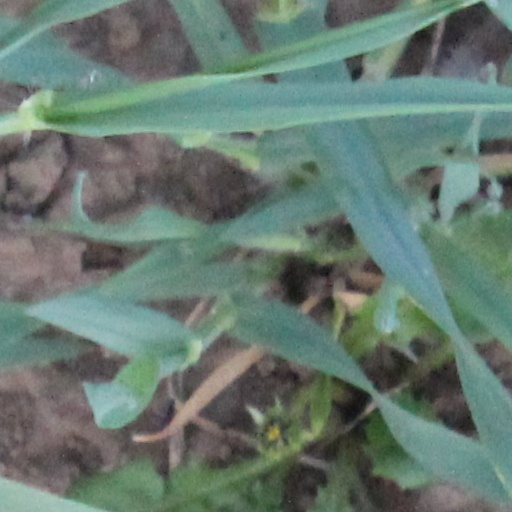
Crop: wheat